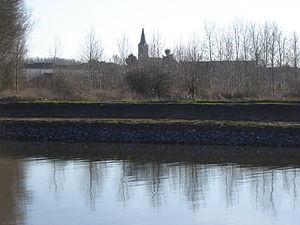
Maulde est une commune française située dans le département du Nord, en région Hauts-de-France. À Maulde, l'Escaut quitte la France et entre en Belgique.